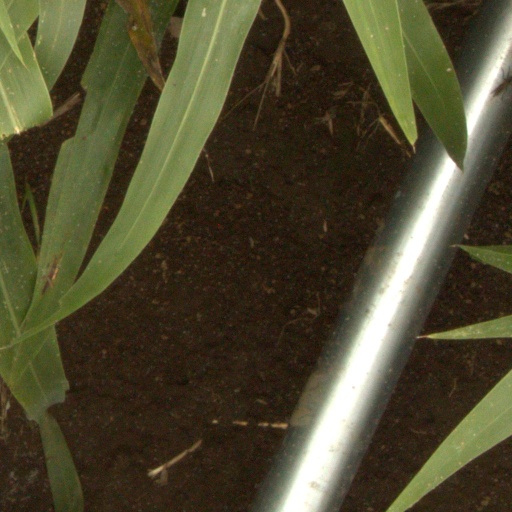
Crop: sorghum